Township (South Africa)

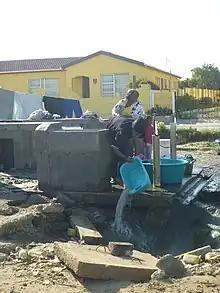
The only water pump in that area of the township

The sewer systems within townships are poorly planned and constructed. The population of townships typically grows faster than what the infrastructure was planned for, causing overloads that result in blockages, surges, and overflows. There often are only a limited number of public toilets that are overused, abused, and quickly become health hazards for the communities. Another issue is poor access to maintenance activities, which is caused by a lack of space between houses. Some of the areas on the township peripheries or near the riverbanks do not have access to sanitation facilities because they are not connected to the formal waterborne sewerage system.